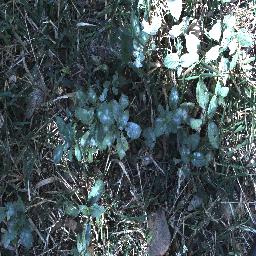
Label: snake_weed